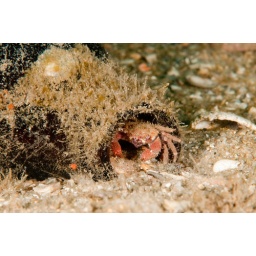
crab in a bottle blue heron underwater macro muck